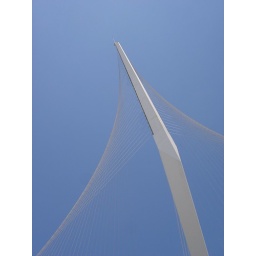
Jerusalem's Calatrava bridge against the sky